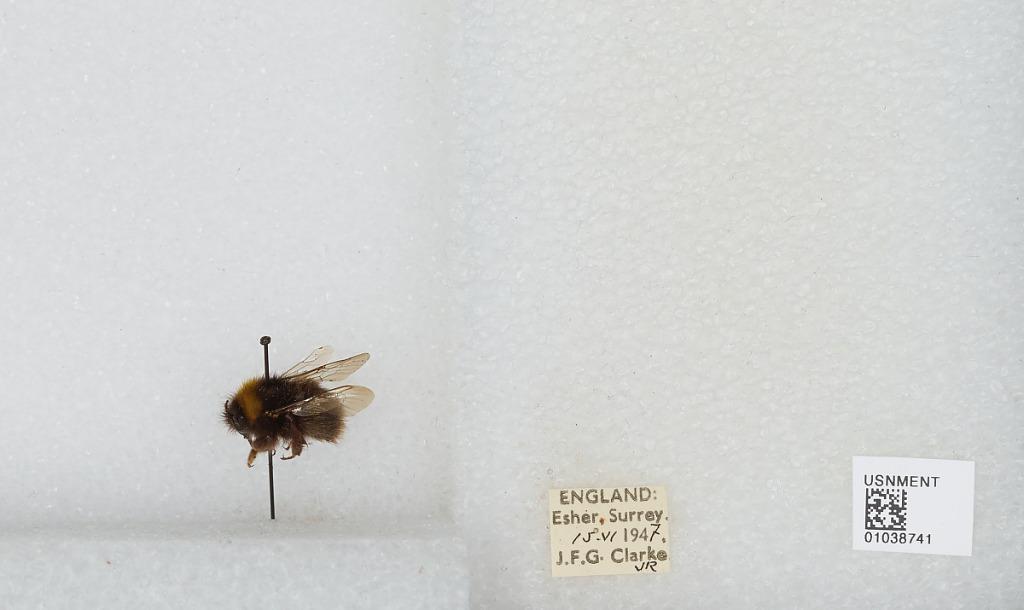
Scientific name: Bombus (Pyrobombus) pratorum (Linnaeus)
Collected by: J. Clarke
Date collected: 1947-6-15
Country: United Kingdom
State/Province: England
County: Surrey
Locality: Esher
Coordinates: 51.3691, -0.365